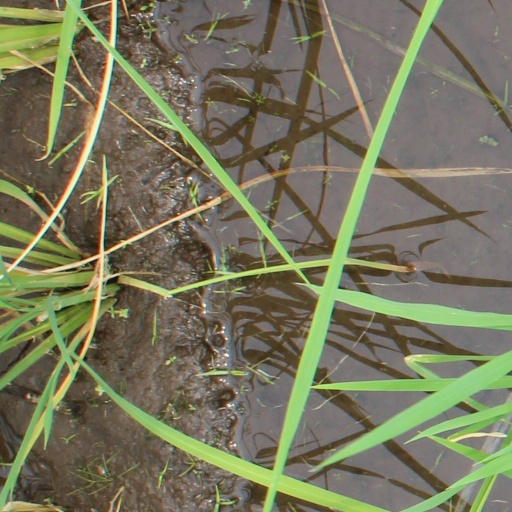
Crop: rice